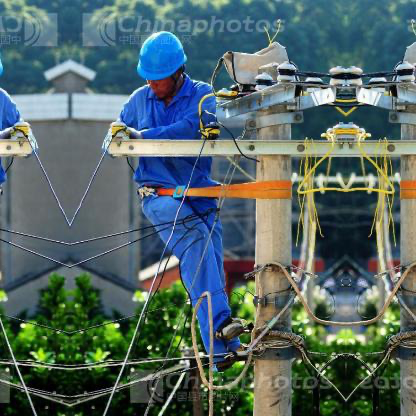
Objects in the image:
label: helmet